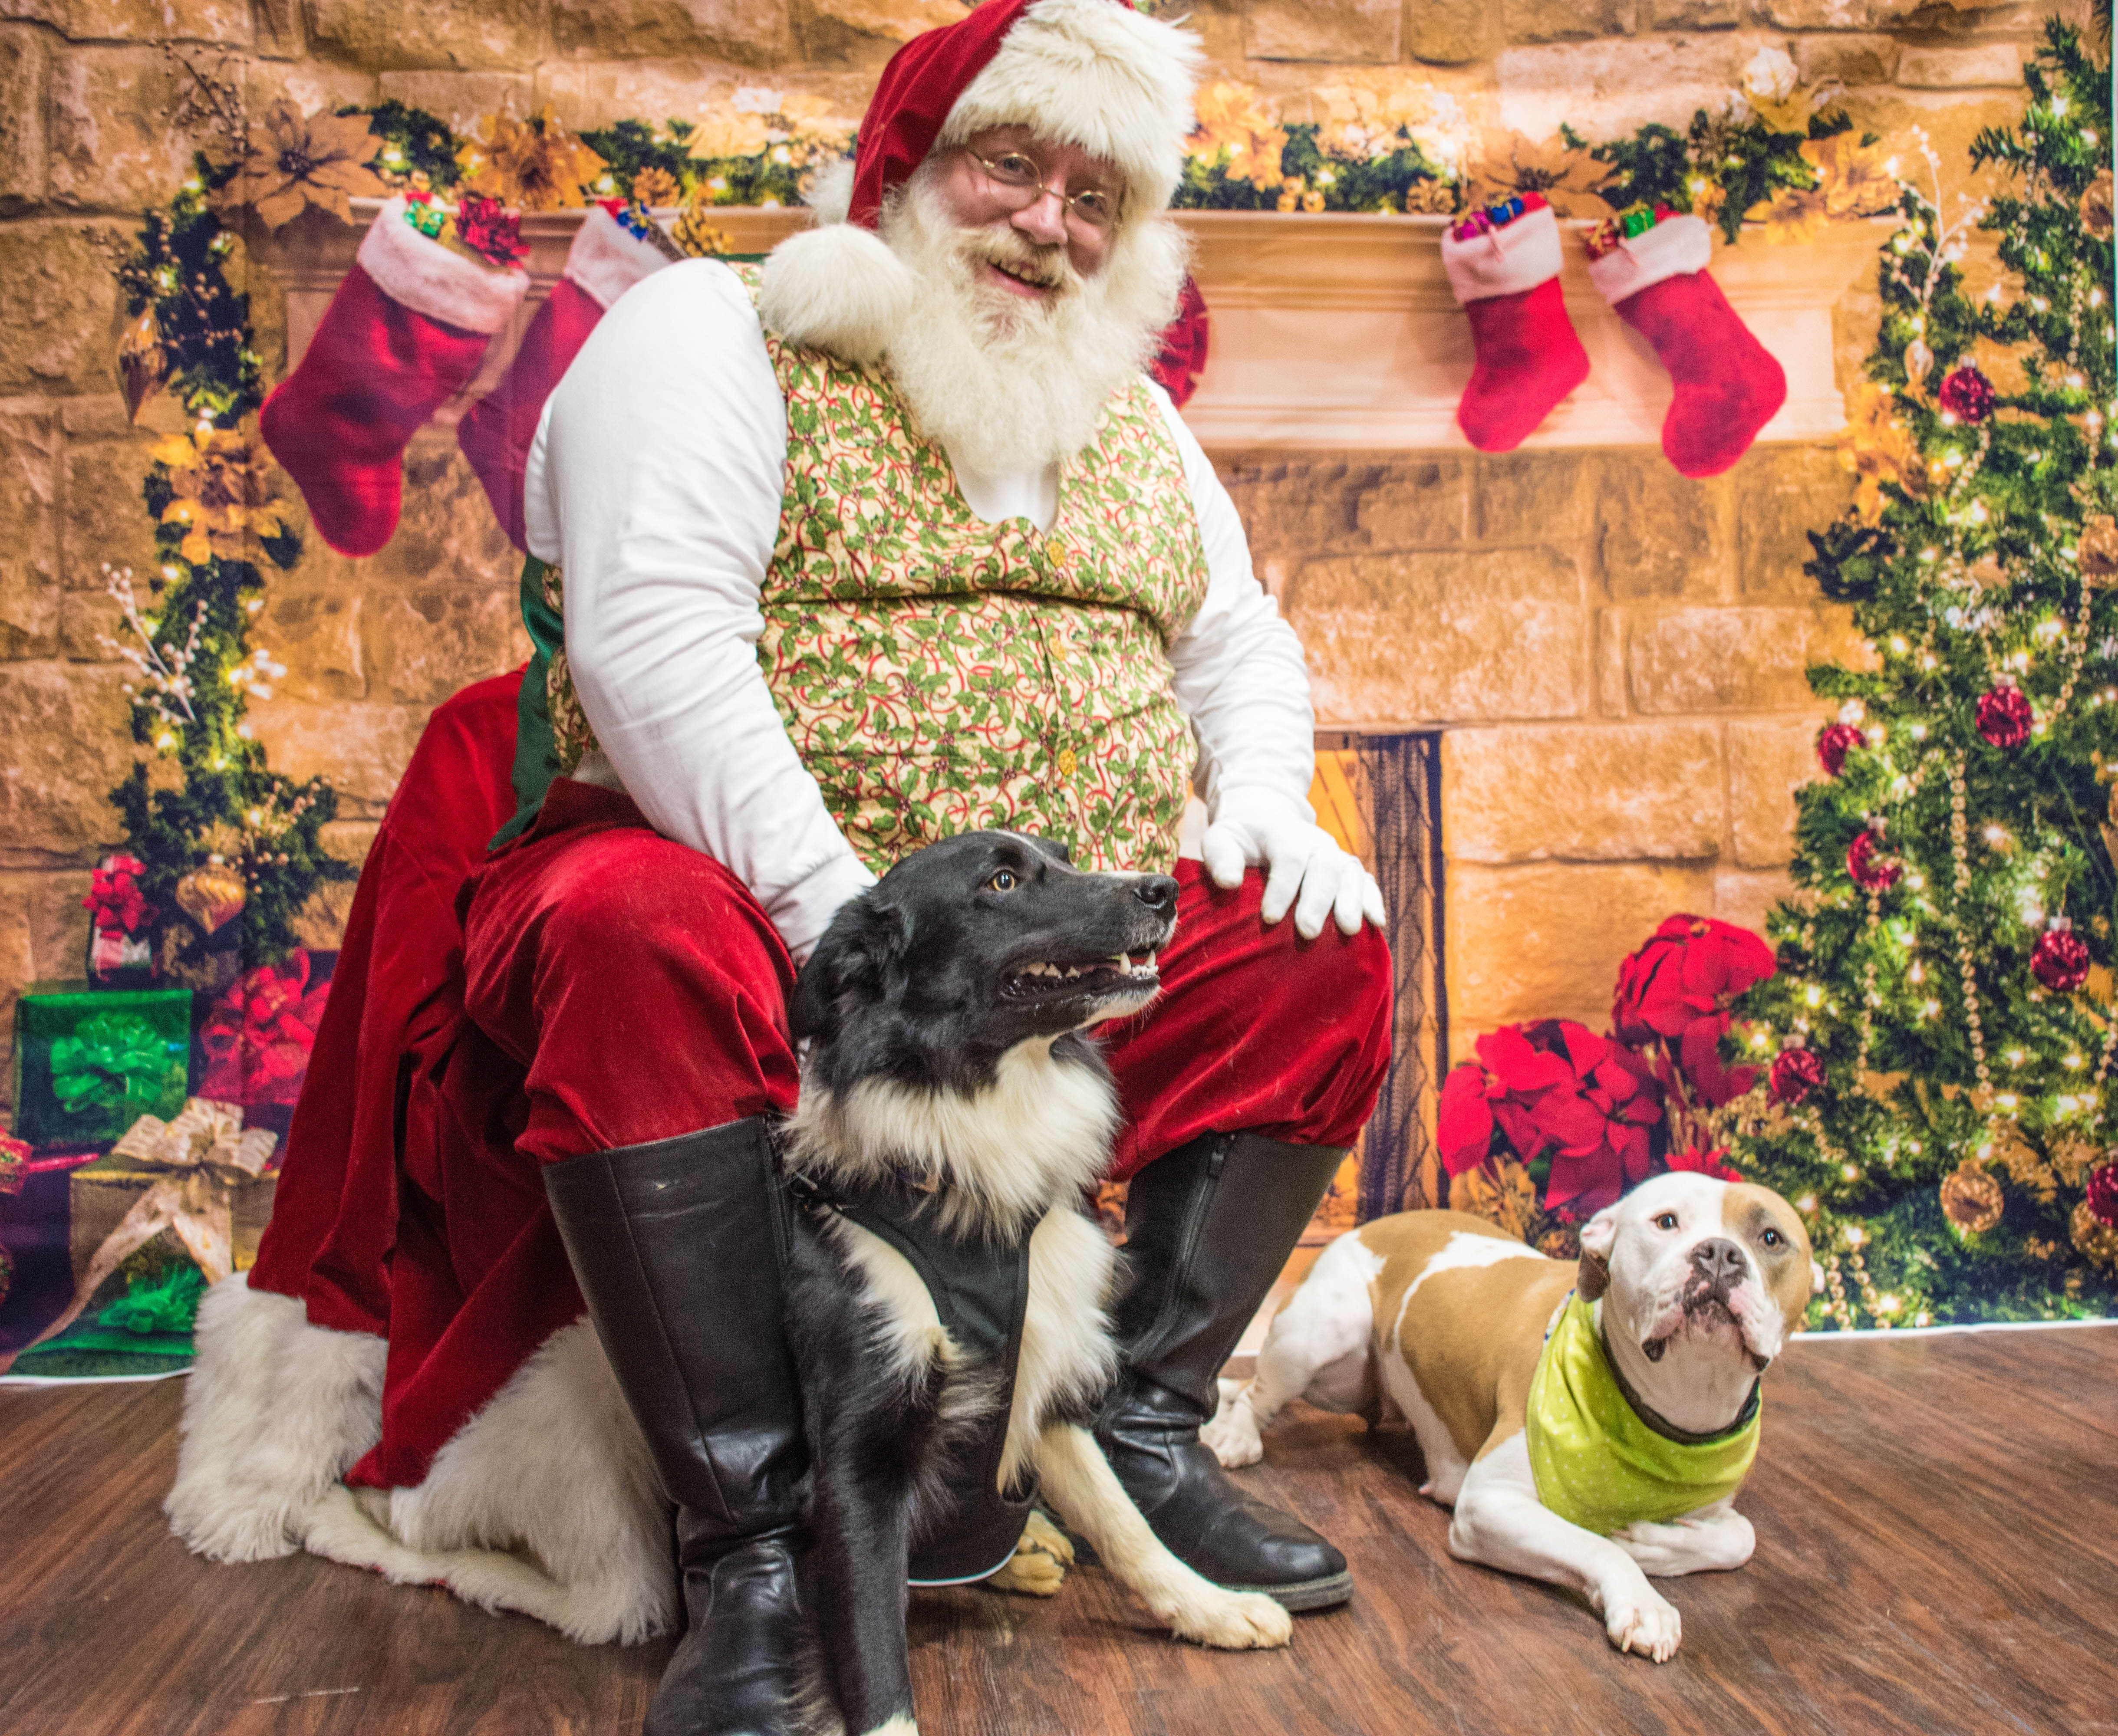
dogs, santa, love, mammal, dog, canidae, christmas, santa claus, christmas eve, carnivore, companion dog, dog breed, sporting group, christmas tree, fictional character, fur, holiday, lap